Eric Rothwell

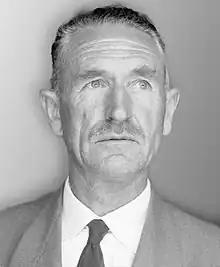
Rothwell in 1957

Eric Francis Rothwell (31 December 1901 – 17 January 1991) was a New Zealand lawyer and politician who was Chief Judge of the High Court of Western Samoa from 1957 to 1960.